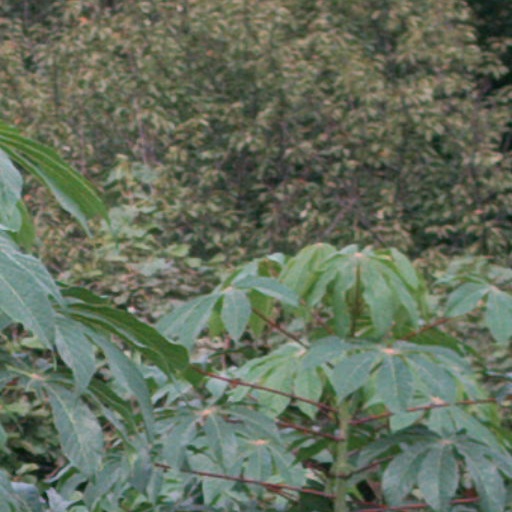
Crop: cassava